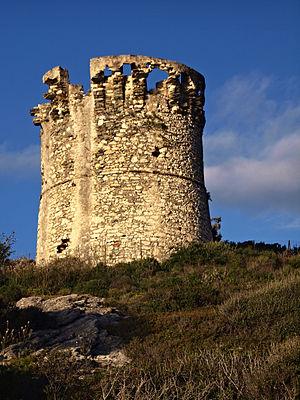
Farinole est une commune française située dans la circonscription départementale de la Haute-Corse et le territoire de la collectivité de Corse. Le village appartient à l'ancienne piève de Patrimonio, dans le Nebbio.
Cet article recense les monuments historiques de la Haute-Corse, en France.
Cette liste recense 83 tours génoises de Corse, soit 36 en Corse-du-Sud et 47 en Haute-Corse. Celles-ci sont présentées dans le sens horaire, en fonction de leur implantation, sur le littoral ou pas, depuis l'extrémité Nord de l'île. N'ont été retenues que les tours portées sur les cartes IGN, y compris celles qui sont aujourd'hui ruinées.